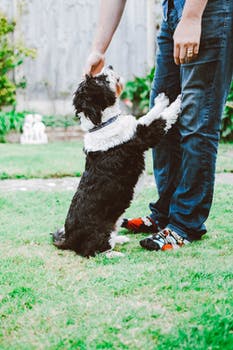
Label: No Watermark